Banjo Paterson

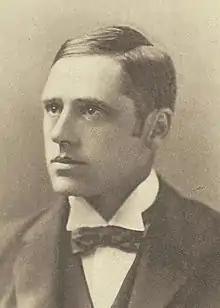
Banjo Paterson, circa 1890

Andrew Barton "Banjo" Paterson, (17 February 18645 February 1941) was an Australian bush poet, journalist and author, widely considered one of the greatest writers of Australia's colonial period.